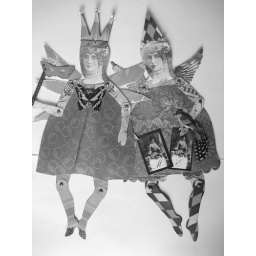
2 stamped and collaged black and white fairy angels on a white bag by pinkdilla claire Selby